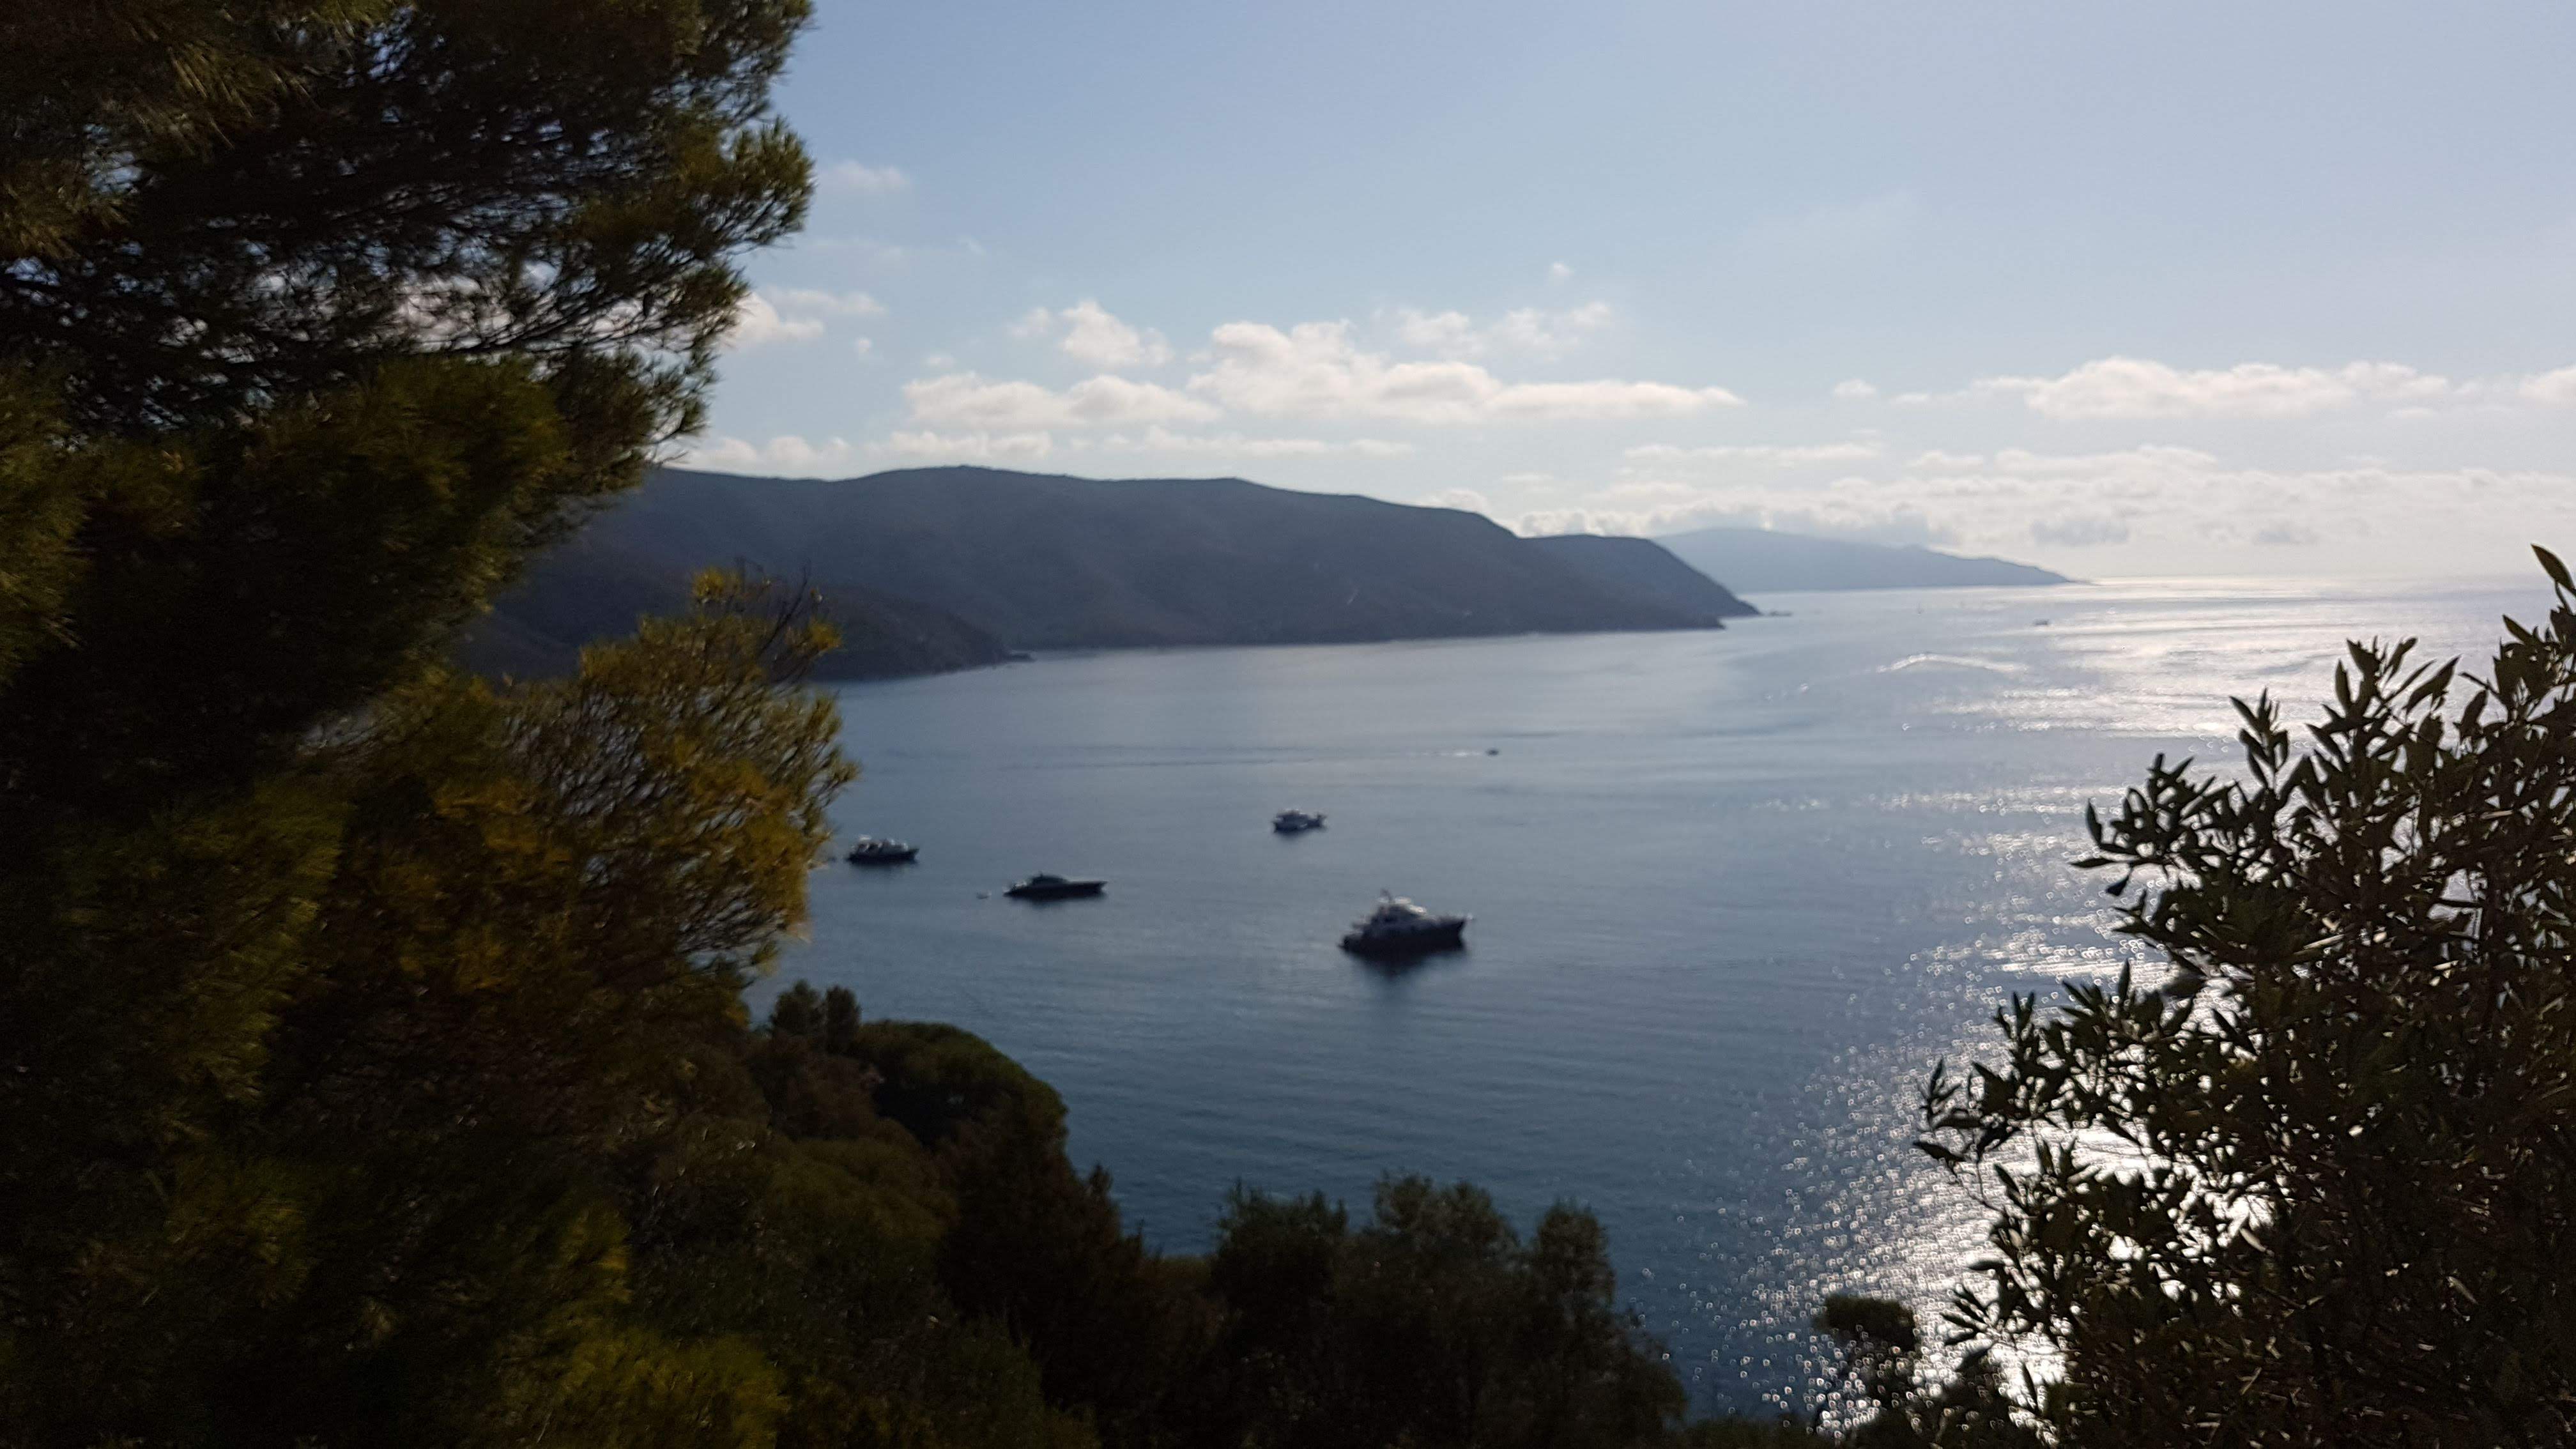
natural, body of water, sky, coast, sea, coastal and oceanic landforms, natural landscape, headland, ocean, bay, highland, loch, shore, promontory, sound, horizon, cloud, cove, inlet, lake, calm, hill, landscape, terrain, vacation, mountain, cape, cliff, beach, island, tourism, river, fjord